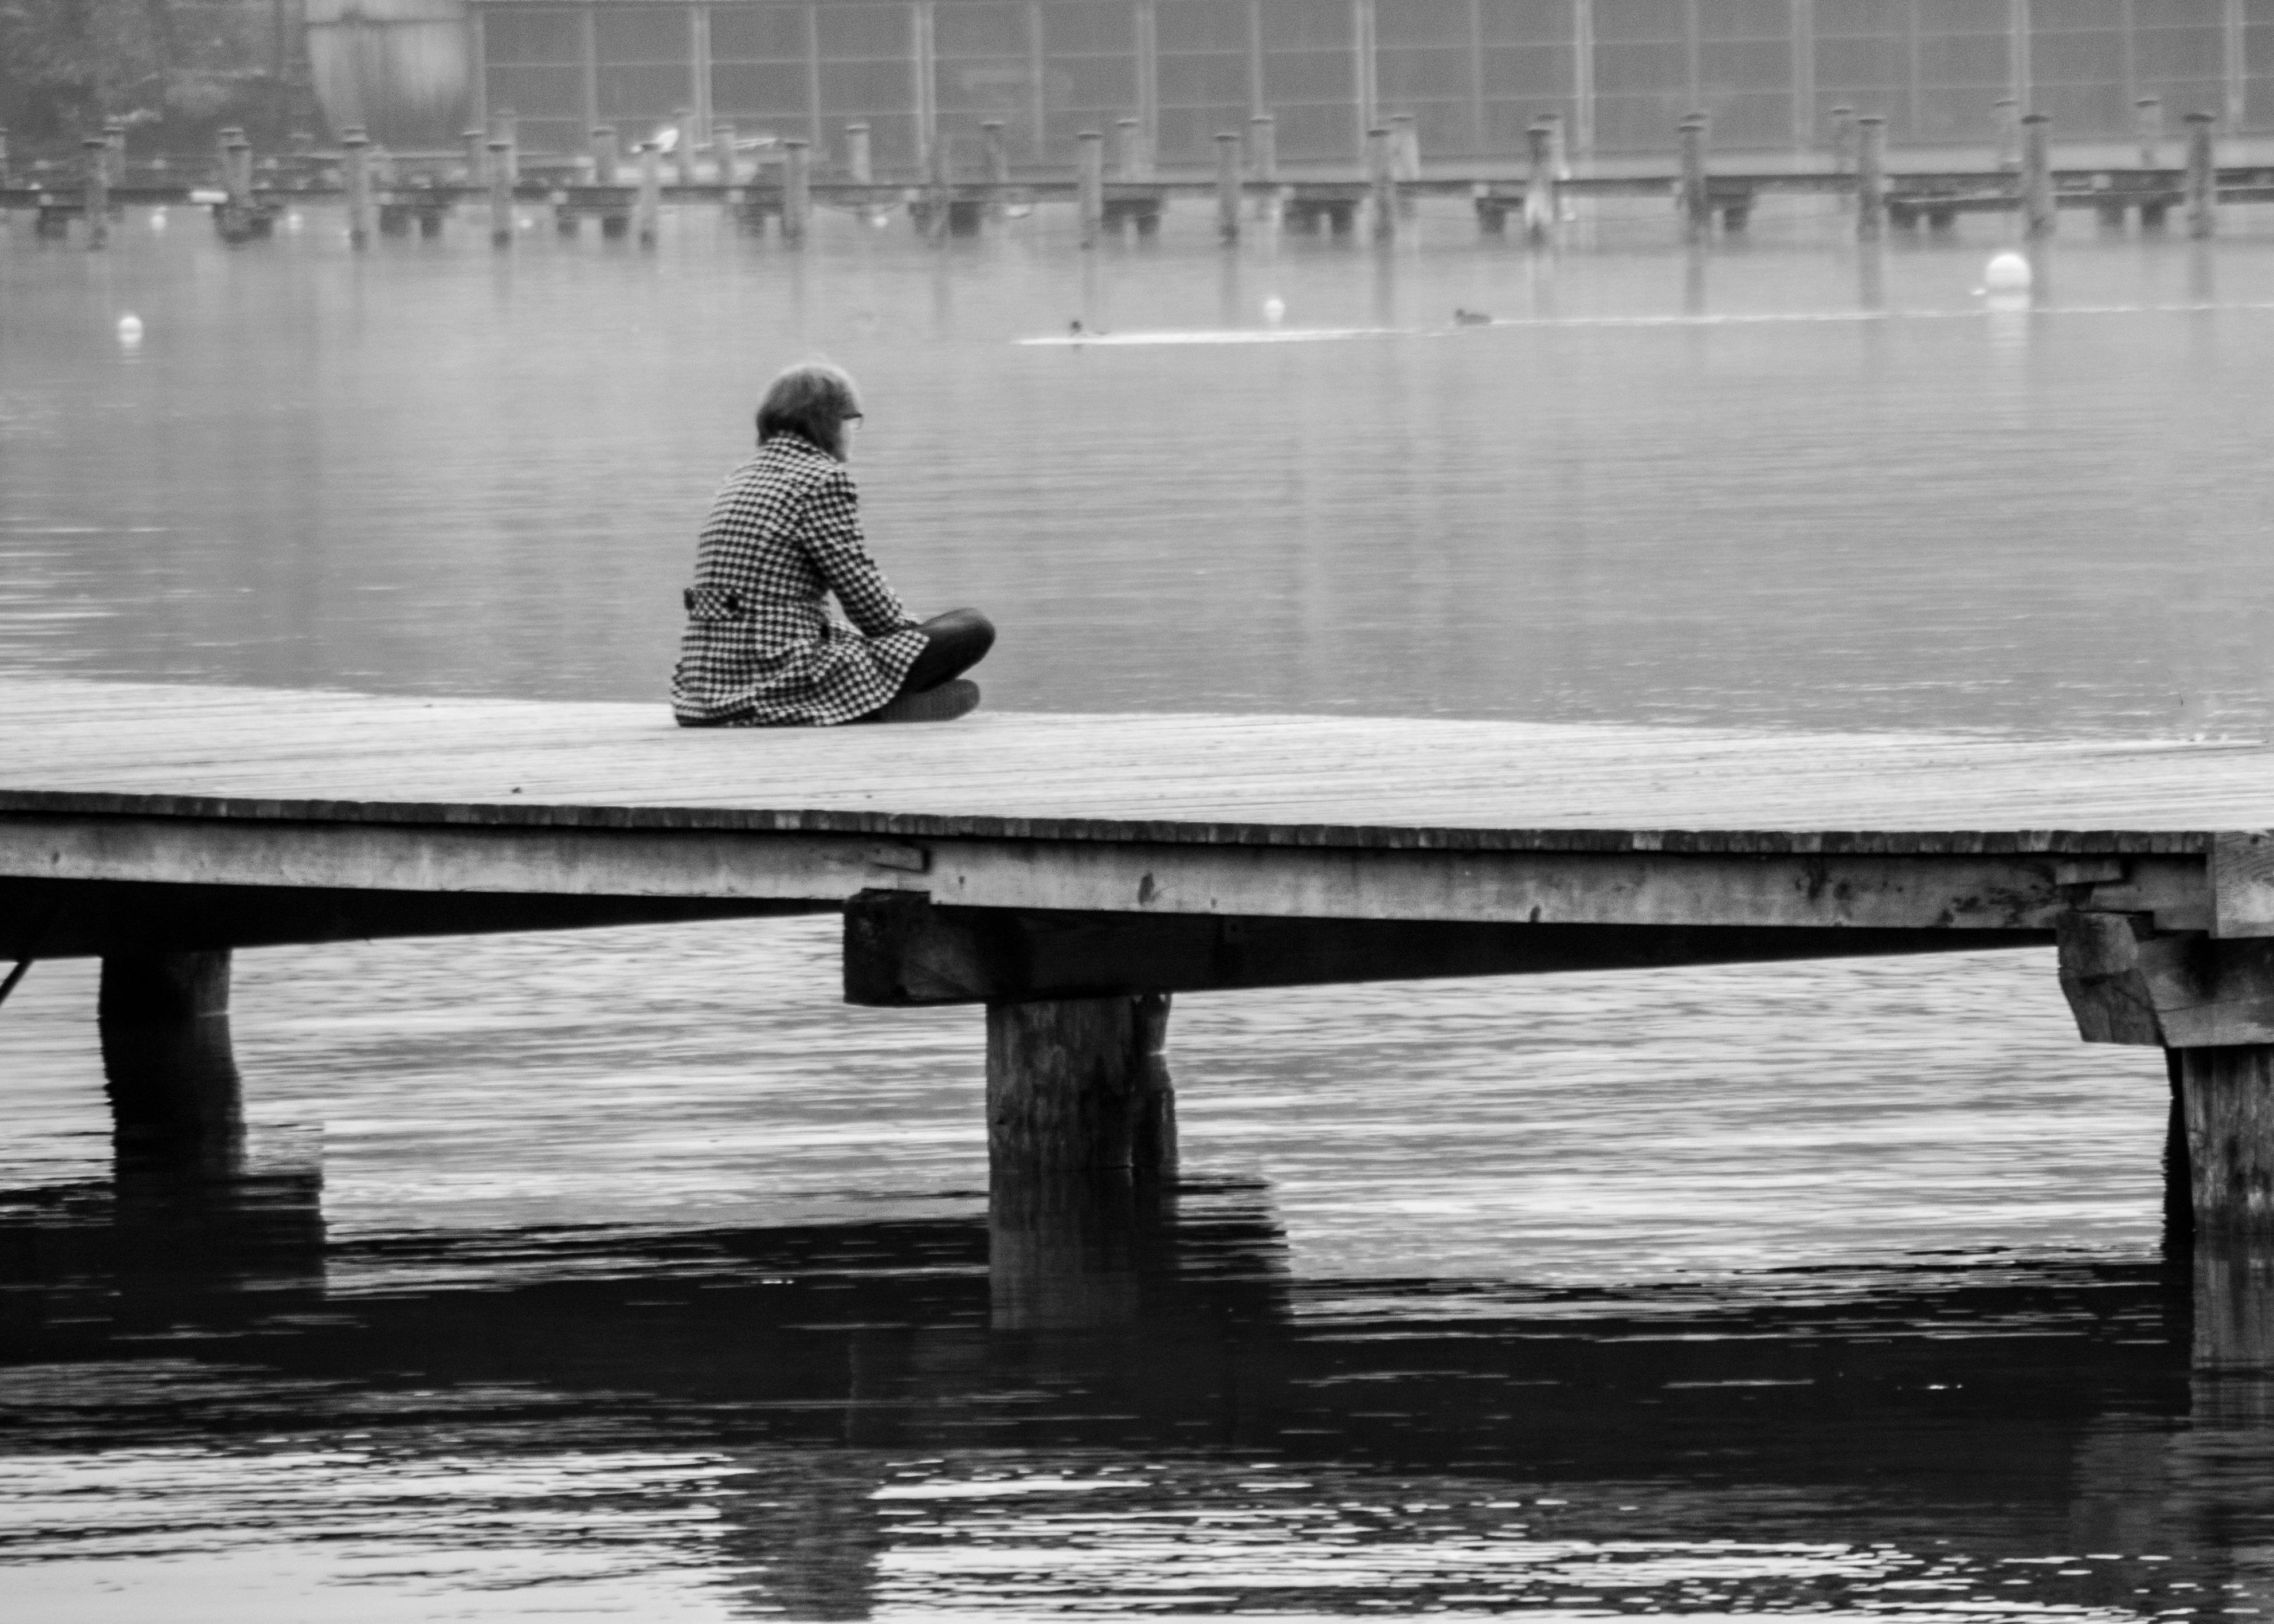
water, person, black and white, white, bridge, reflection, autumn, black, monochrome, sit, photograph, mood, worthersee, monochrome photography, strandbad